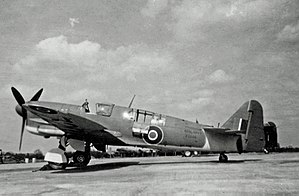
Fairey Firefly
Fairey Firefly var et britisk 2.verdenskrigs-æra hangarskibsbaseret jagerfly og ASW-fly i tjeneste ved Fleet Air Arm. Dets flyveegenskaber og ildkraft var forgængeren Fairey Fulmar overlegen, men den trådte først i tjeneste henimod slutningen af krigen. Designet ud fra det daværende FAA-koncept for et tosædet rekognoscerings- og jagerfly, var piloten og navigatøren/våbenofficeren placeret i hvert sit cockpit. Firefly var solidt, langtrækkende og omgængeligt i den daglige rutine på et hangarskib, selv om en enlig motor i et tungt flystel i nogen grad hæmmede flyets ydeevne.